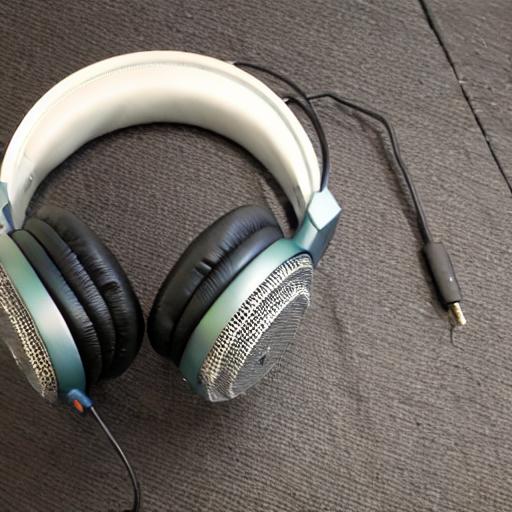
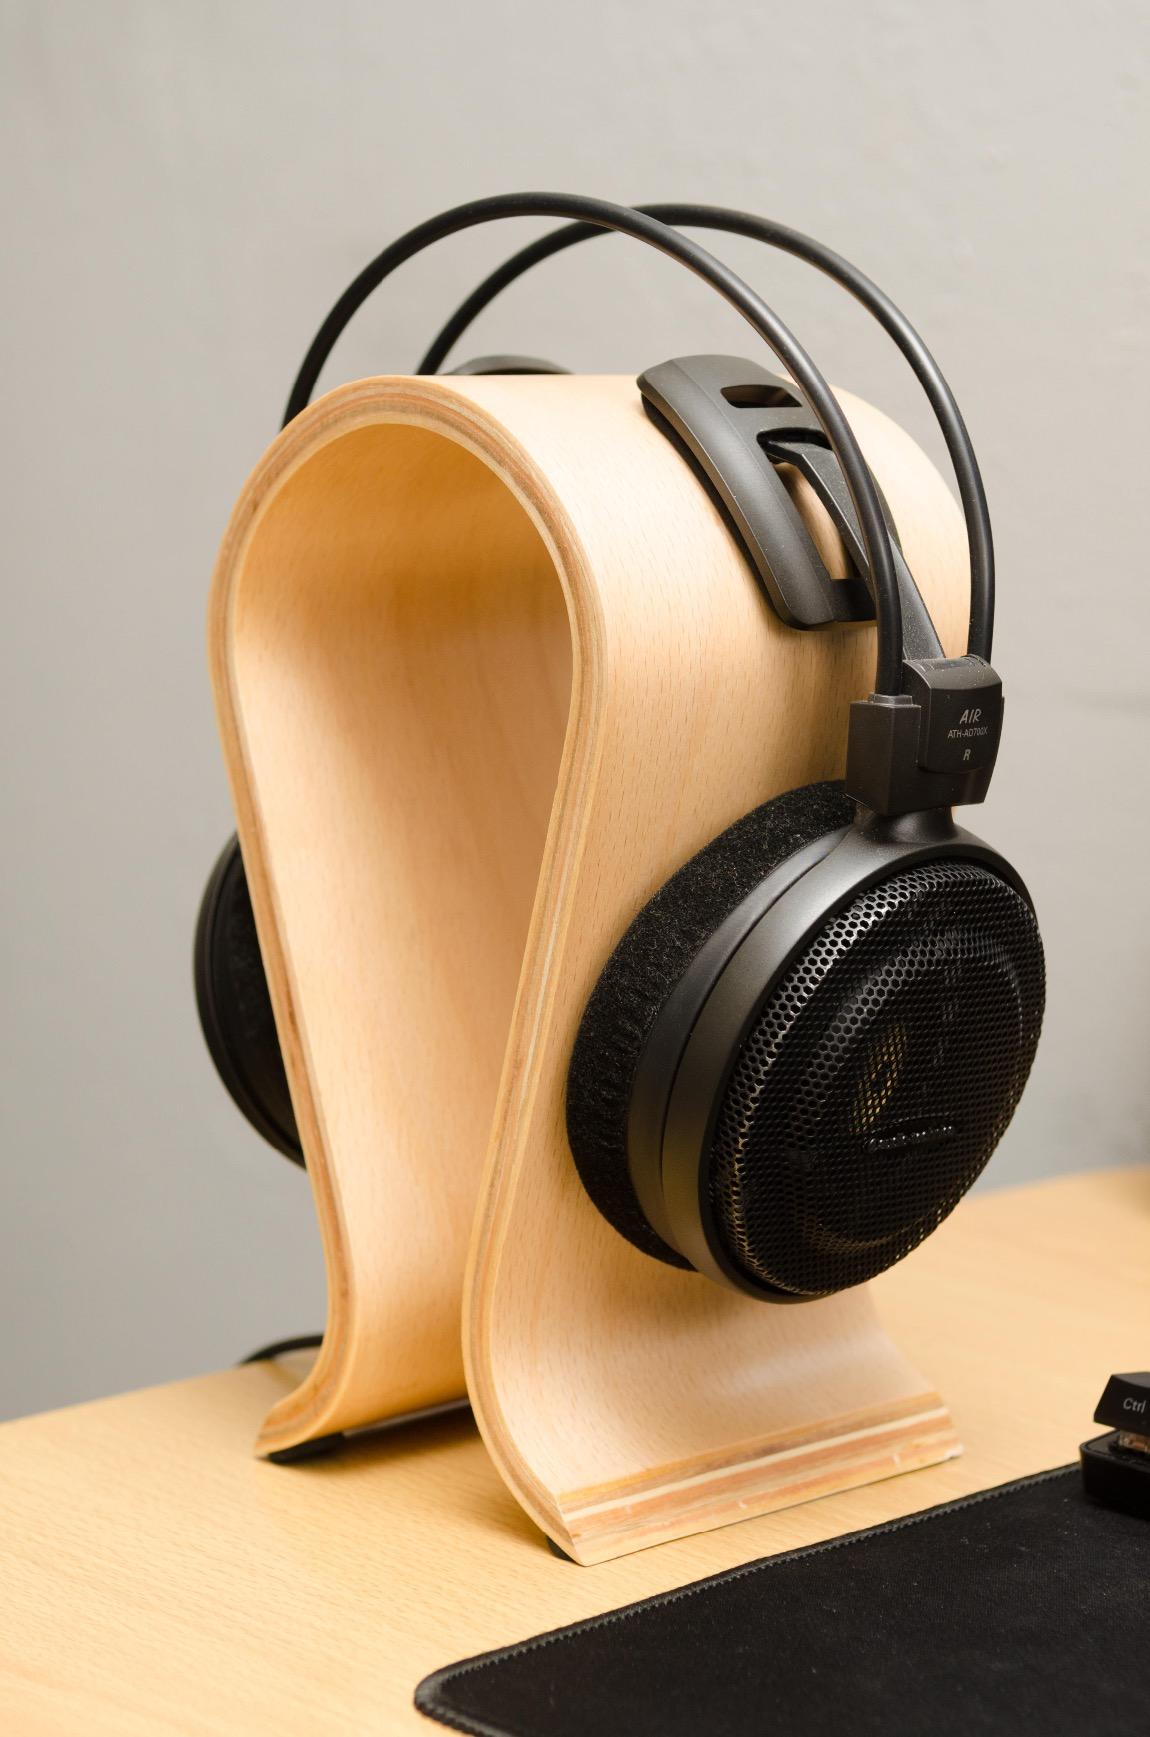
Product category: headphones
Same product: no